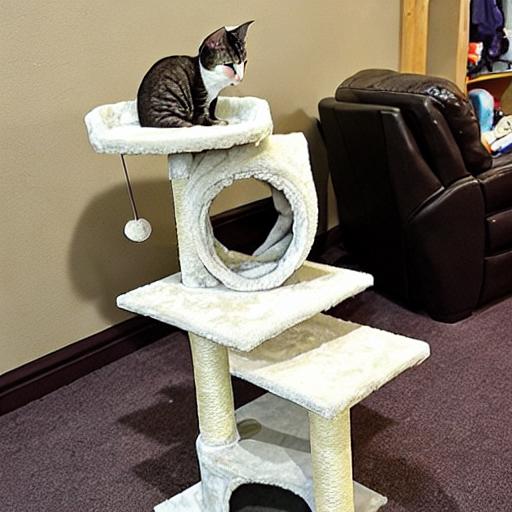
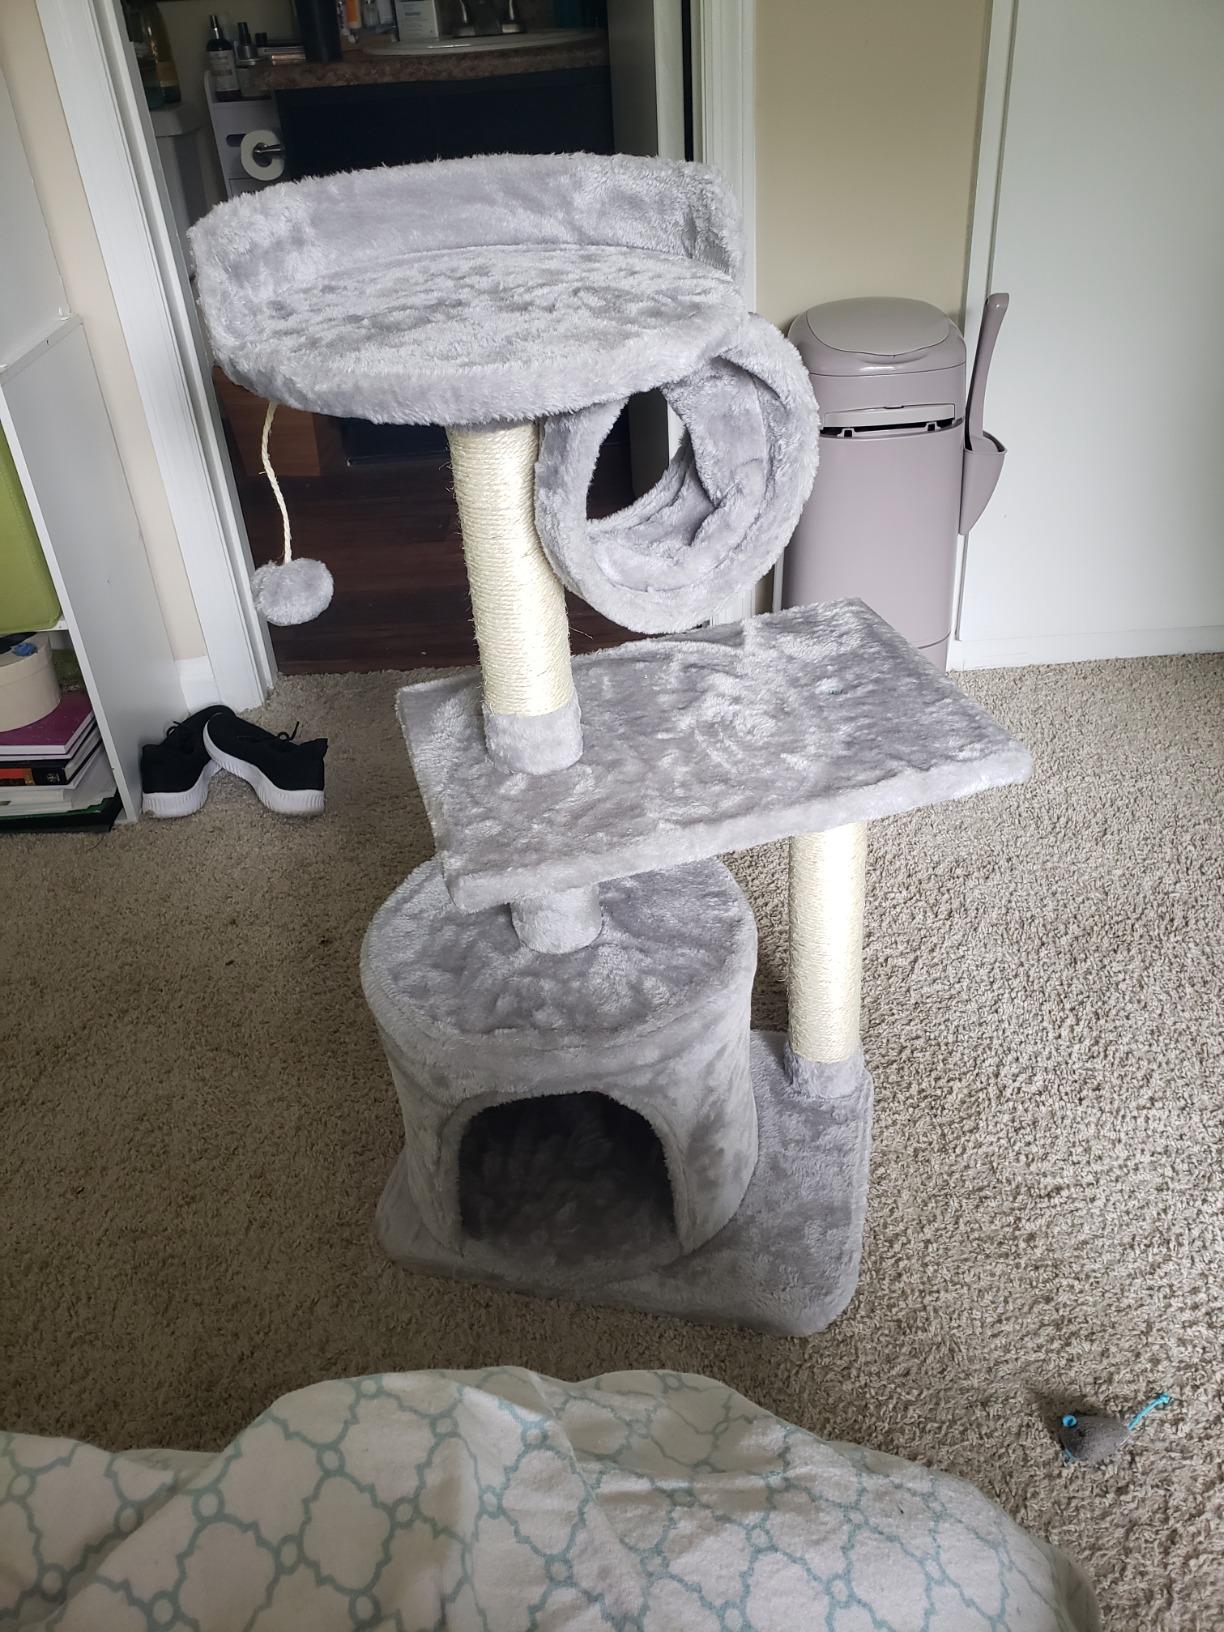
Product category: items_cat tree
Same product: no